Answer in natural language. Considering the relative positions, where is brown top white leg dining table (marked B) with respect to framed landscape painting with airship (marked C)? Choose between the following options: left or right
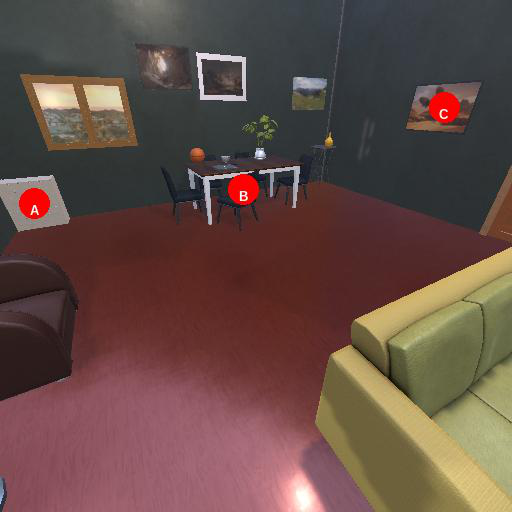
<answer>left</answer>